Unimog 406

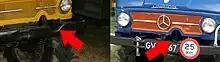
Left: 1974 model – Right: 1963 model. The indentation for the PTO in the front bumper was added in 1964. The right Unimog 406 lacks it.

Due to a shortage of OM 352 diesel engines, the first 1766 series production Unimogs as well as the prototypes were fitted with the precombustion chamber injected OM 312 diesel engine, detuned to 65 PS (48 kW). In 1964, OM 352 engines were available for the Unimog 406 and they were used instead, also detuned to 65 PS (48 kW). This power output turned out being insufficient for many applications the Unimog was used for, later Daimler-Benz decided to offer more powerful variants of the OM 352 engine for the 406. Further changes in 1964 included a "Rockinger" trailer hitch, an indentation in the front bumper for the front PTO, a compressed-air tank with a capacity of 27 litres instead of 20, uprated springs, new portal axles and new rims without the four apertures at an angle of 90°.